Roselle Park, New Jersey

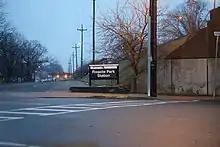
Roselle Park Train station entrance on Locust Street.

, the borough had a total of of roadways, of which were maintained by the municipality, by Union County and by the New Jersey Department of Transportation.